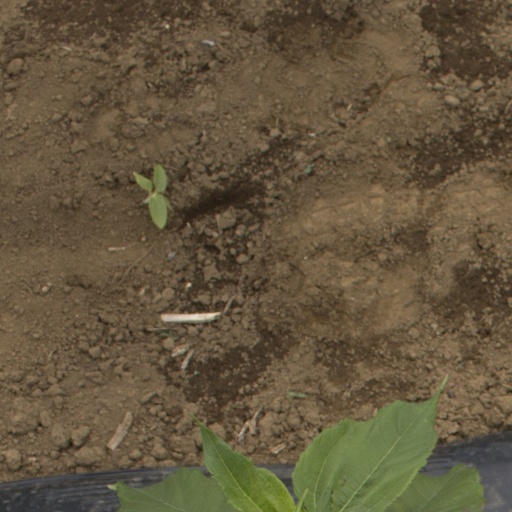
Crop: Jerusalem artichoke